West Downtown Historic Transportation Corridor

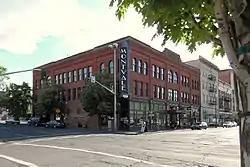
Montvale Hotel

The Montvale Hotel is a boutique hotel originally built in 1889 as an SRO (Single Room Occupancy Hotel). It is the oldest hotel still standing in Spokane. The building also previously served as an apartment building, a brothel, and as a youth hostel during Expo '74, and then was abandoned for 30 years. It was restored and re-opened in January 2005 as a 36-room boutique hotel with restaurant spaces on the street and lower levels, a purpose it continues to serve as of 2023.